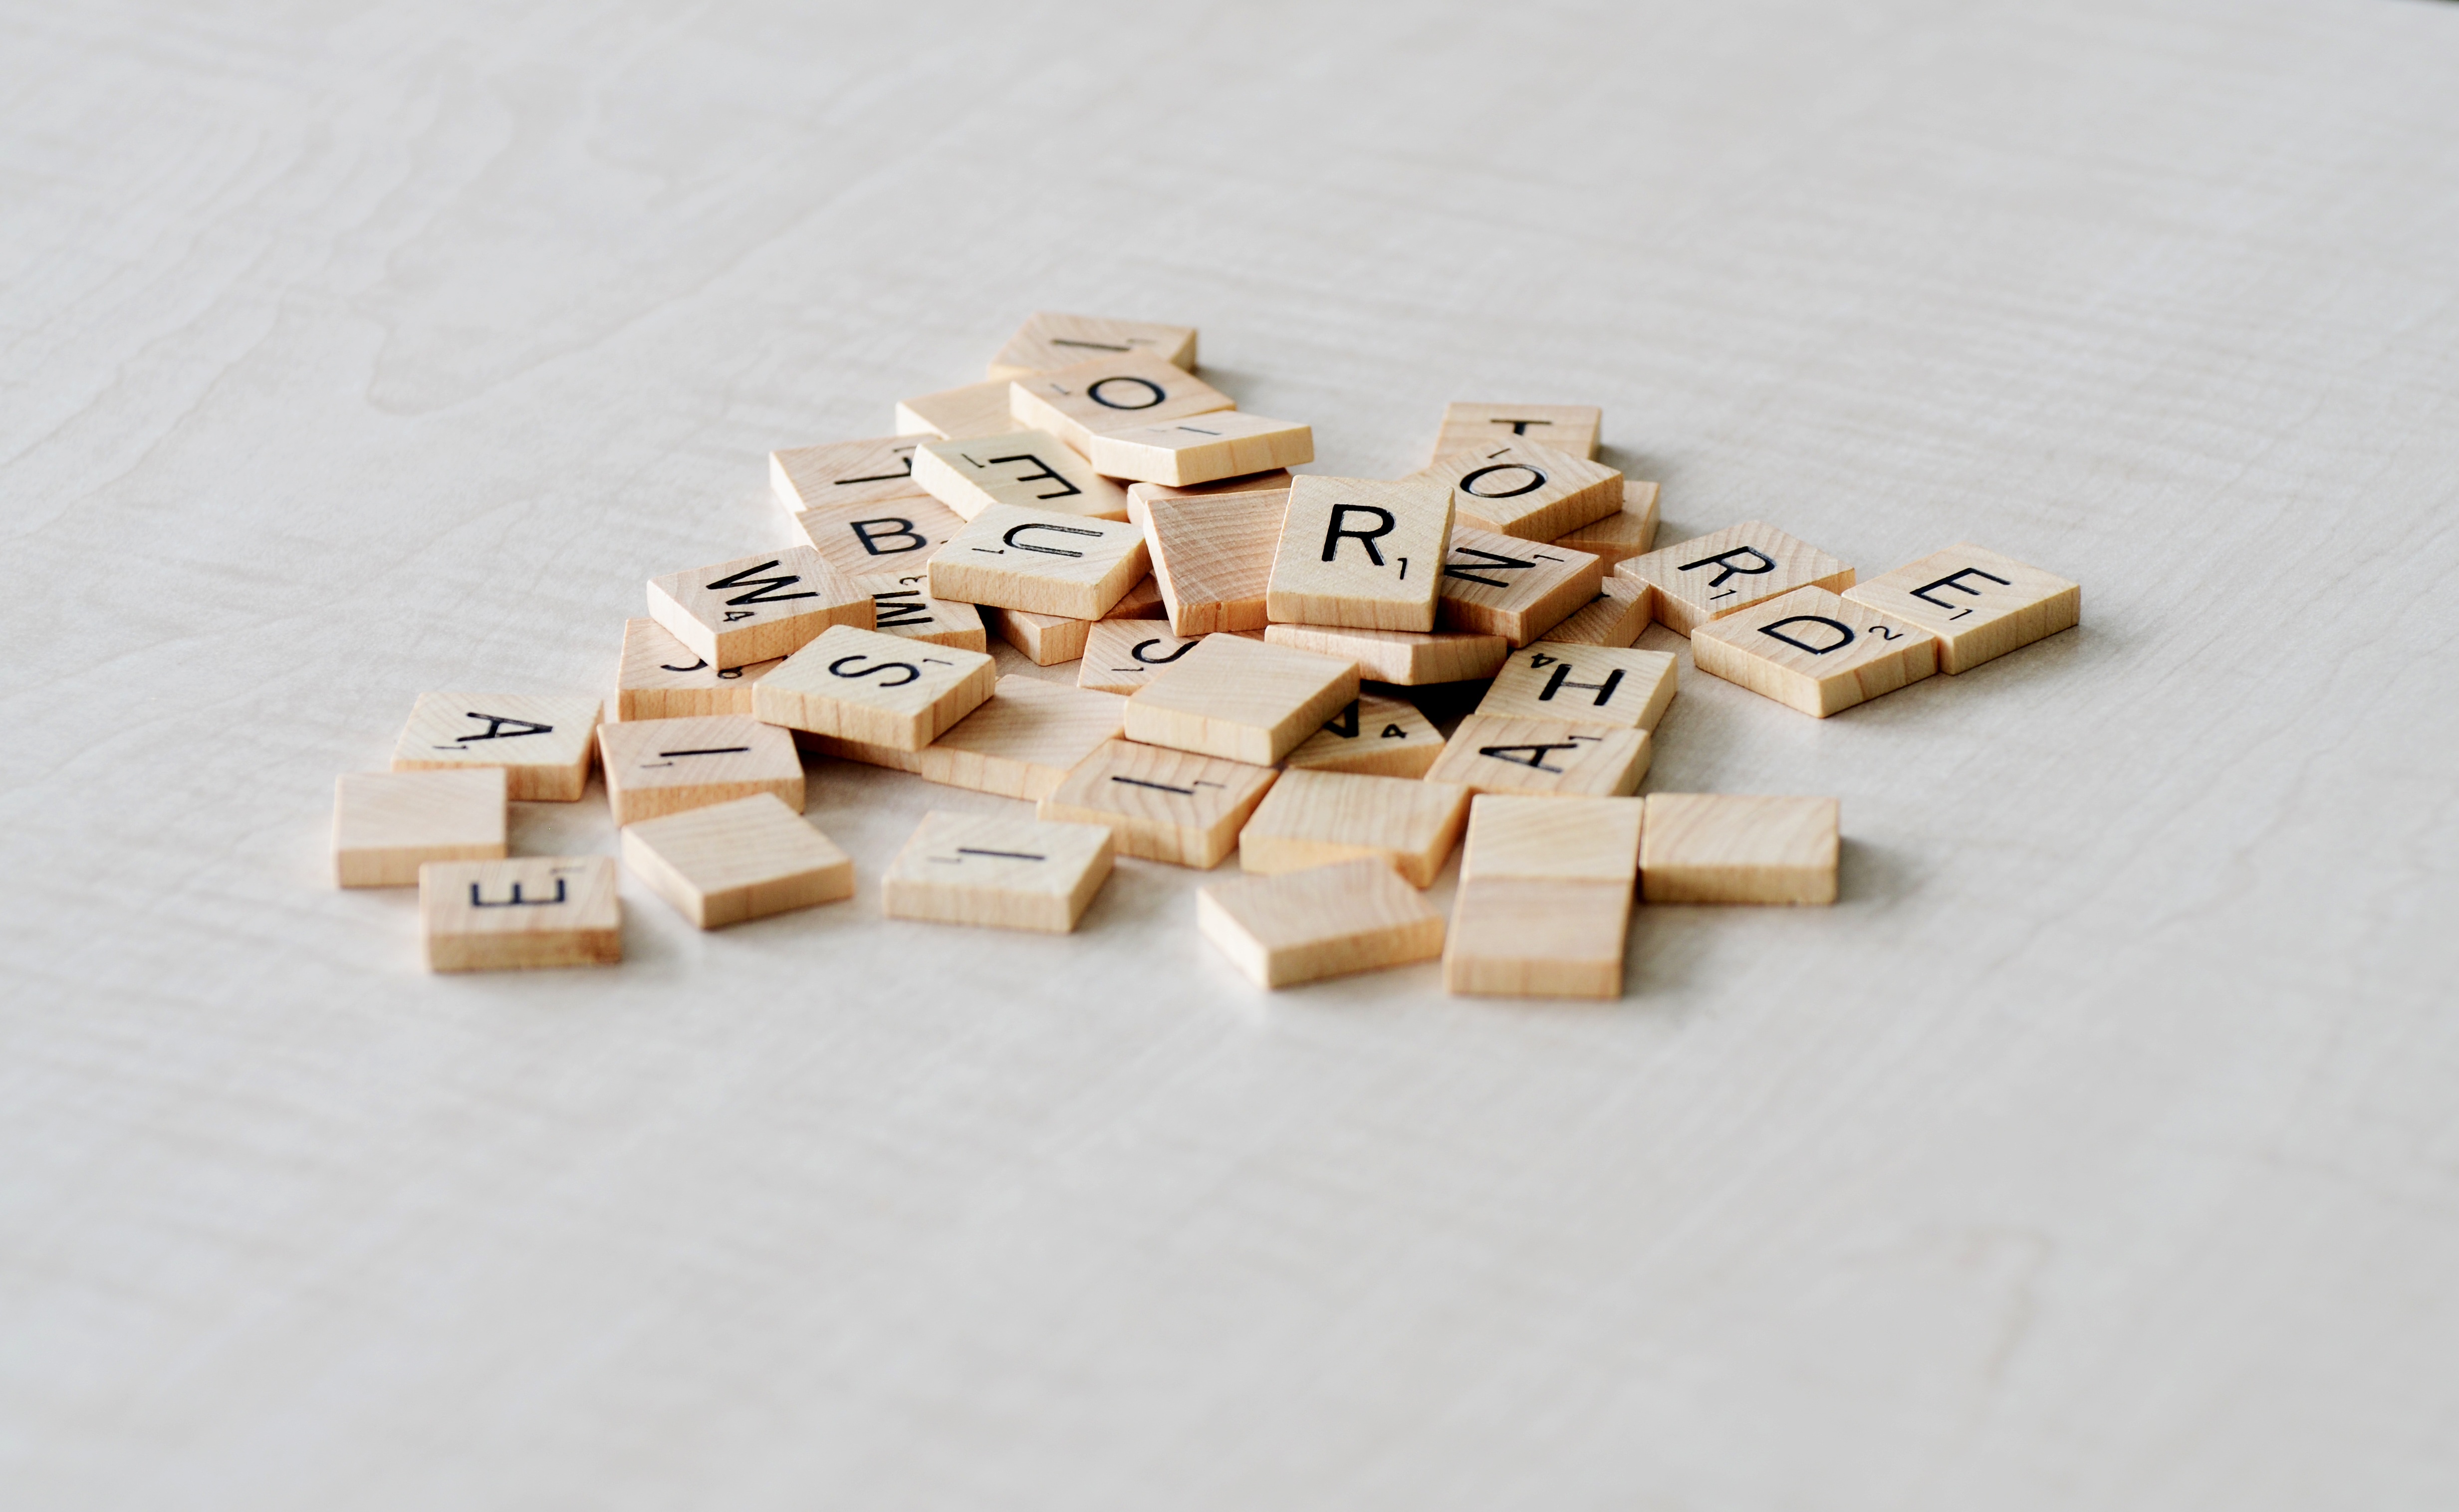
wood, game, play, number, playing, toy, board game, activity, font, games, chill game, indoor games and sports, tabletop game